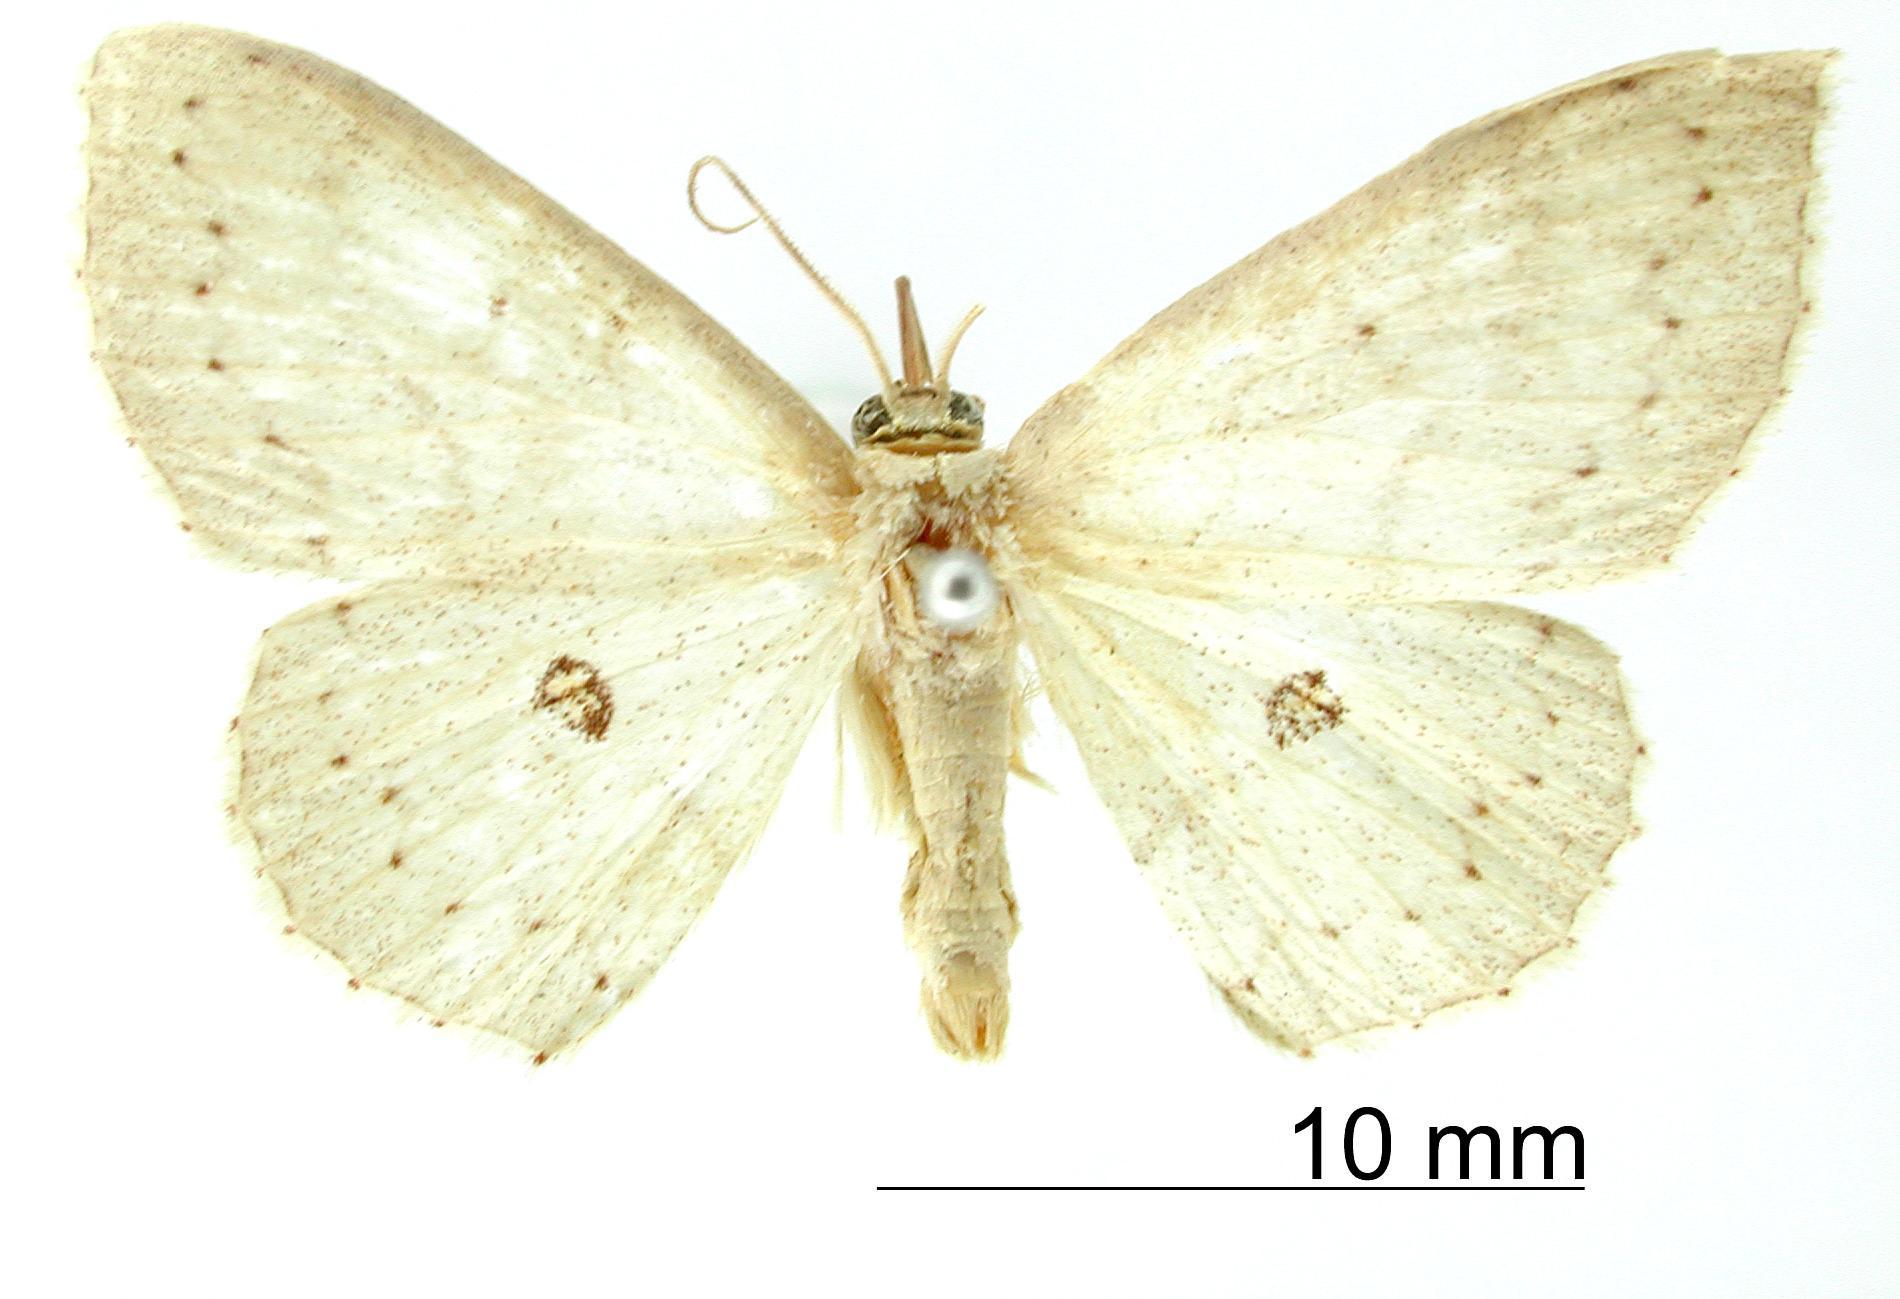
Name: Cnemodes cantona
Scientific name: Cnemodes cantona Schaus, 1901
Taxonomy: Animalia, Arthropoda, Insecta, Lepidoptera, Geometridae, Sterrhinae
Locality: Orizaba, Mexico